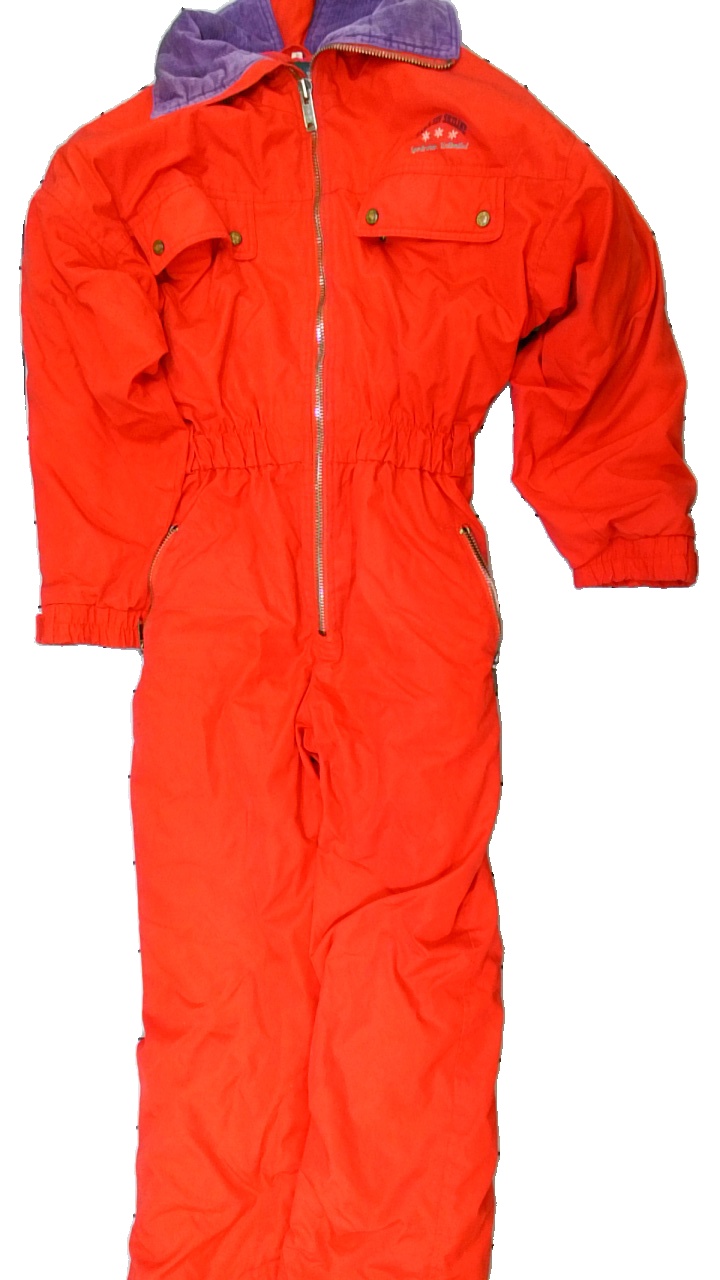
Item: Winter Jacket (Ladies)
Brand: Take Off
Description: röd overall med hål i skrevet.
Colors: Red, Purple
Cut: Regular
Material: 64% polyester 36% cotton
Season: Winter
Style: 80s
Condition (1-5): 3
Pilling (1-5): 5
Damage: hål i skrev
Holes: Major
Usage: Export
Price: <50